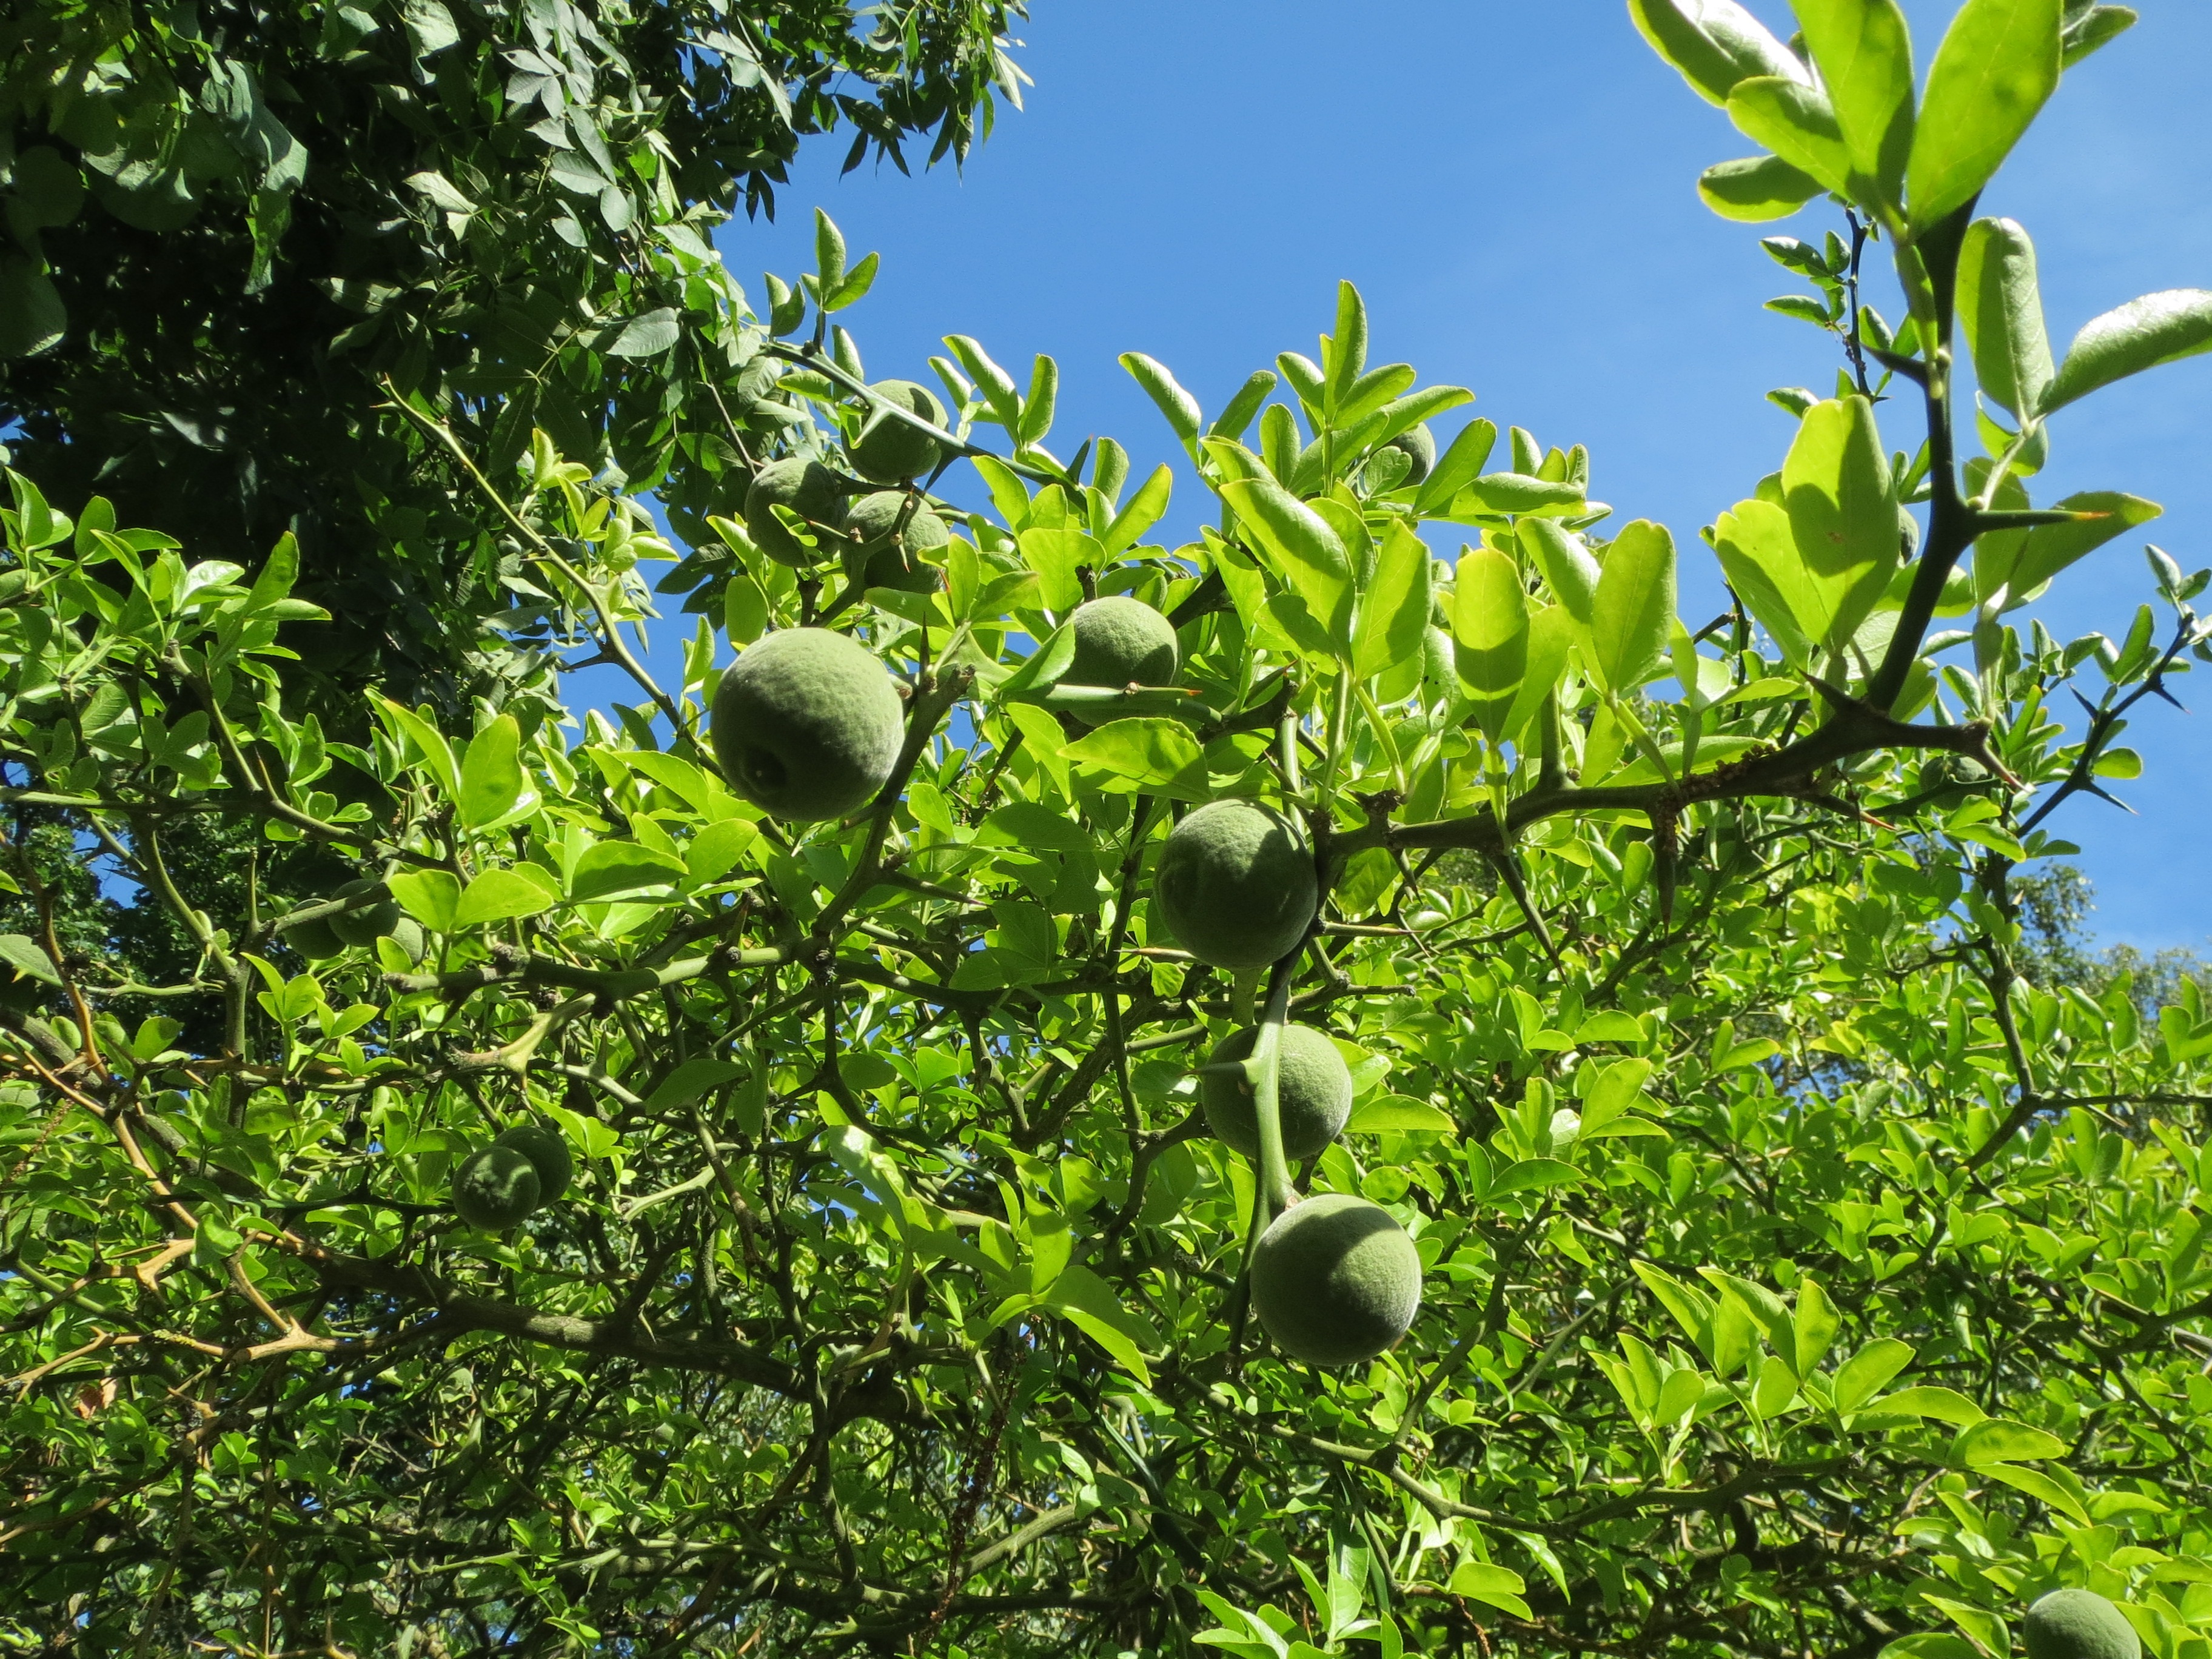
tree, branch, plant, fruit, flower, food, green, produce, botany, flora, shrub, plantation, citrus, flowering plant, trifoliate orange, poncirus trifoliata, citrus trifoliata, chinese bitter orange, hardy orange, land plant